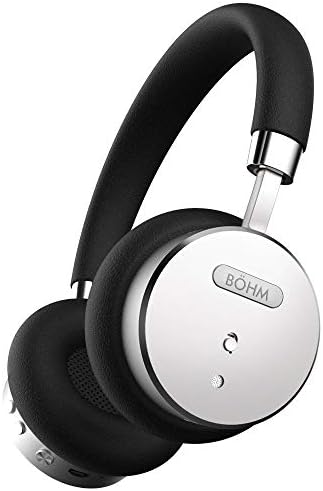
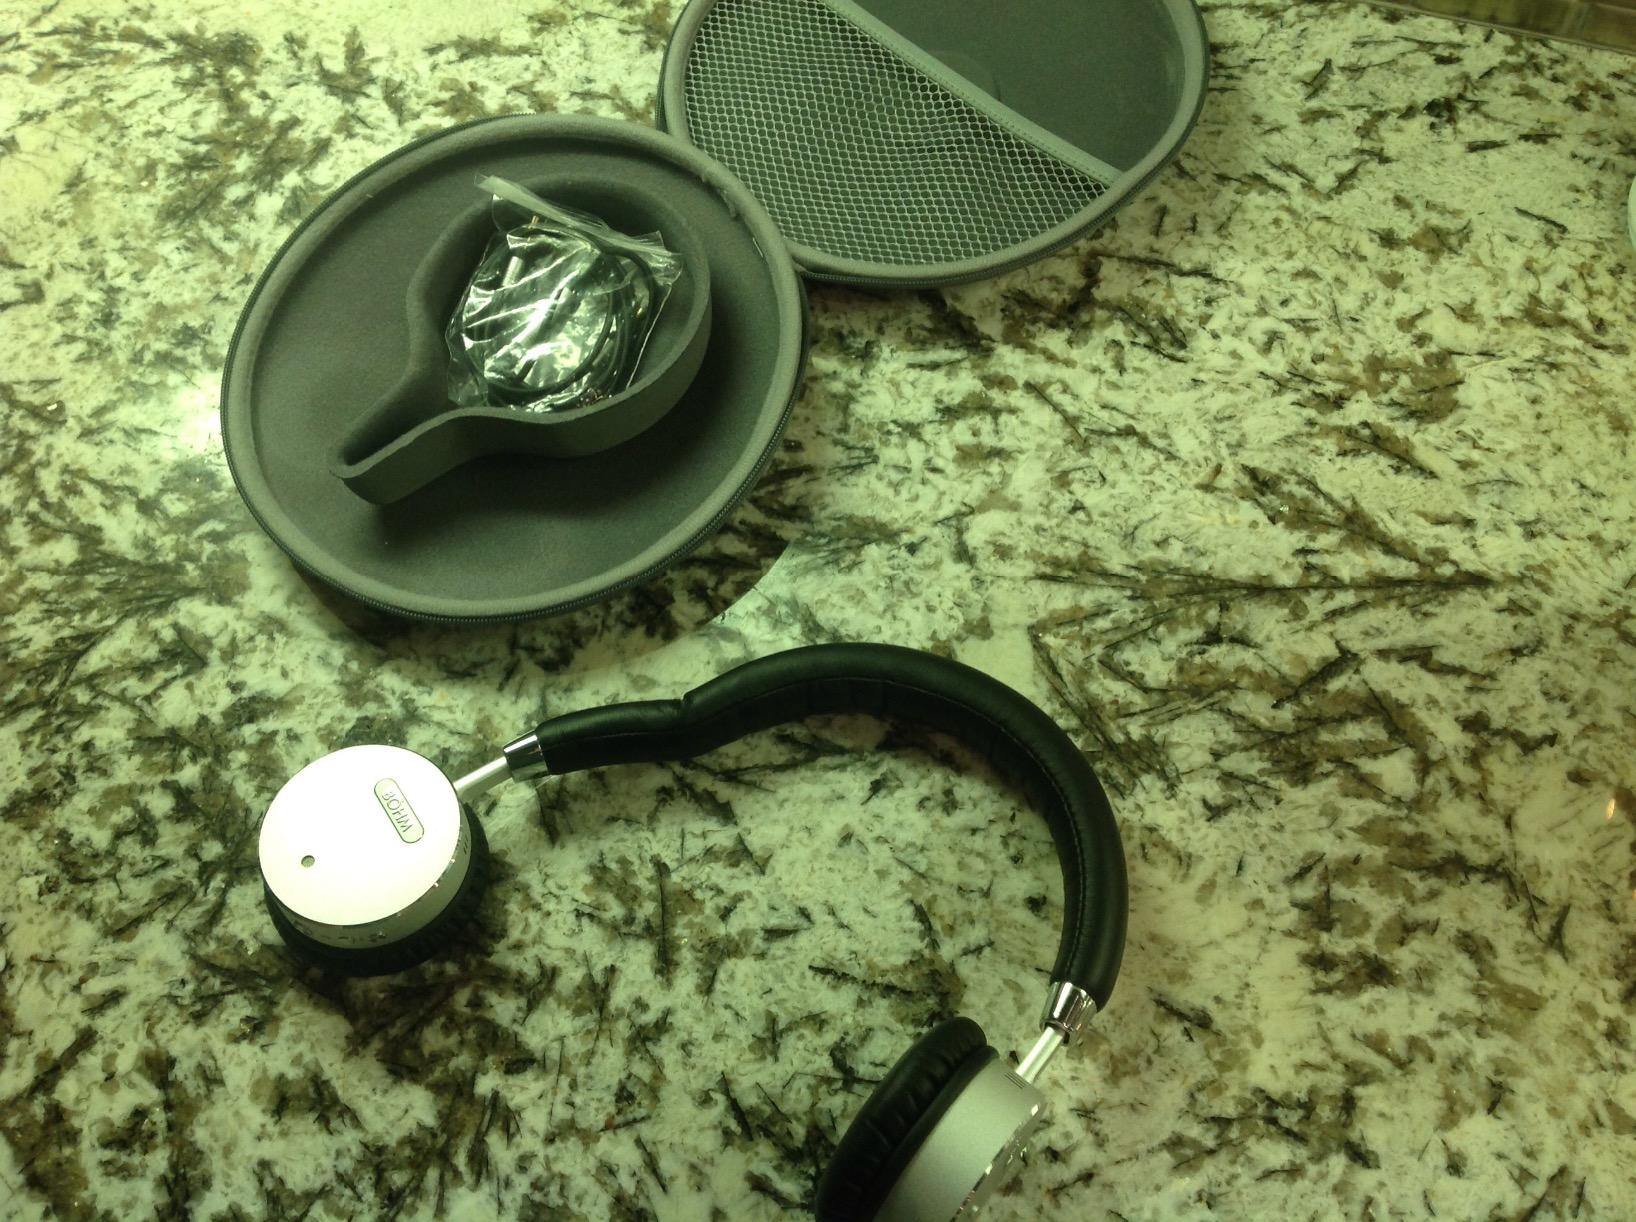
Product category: headphones
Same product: yes